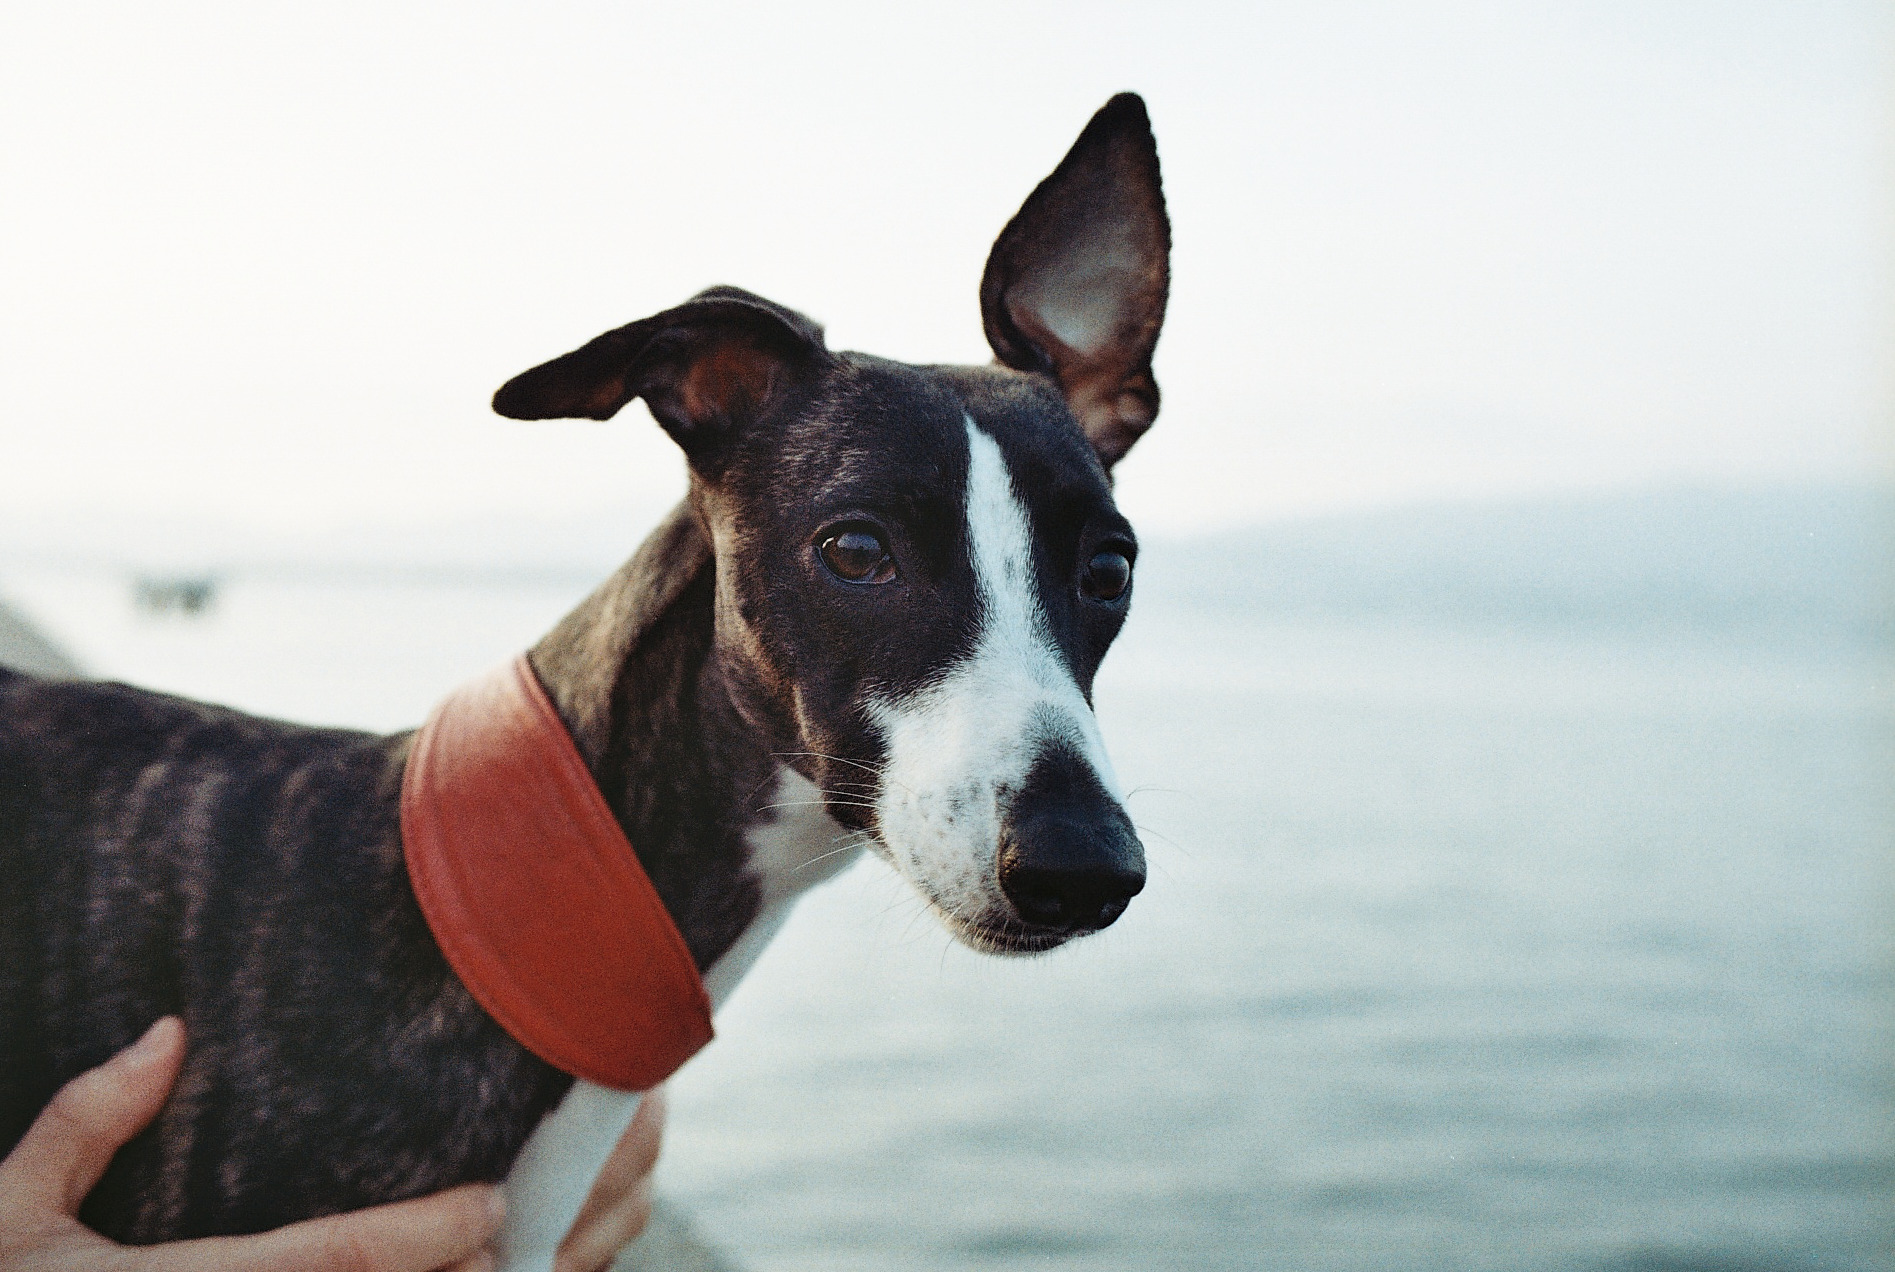
sea, ocean, adventure, dog, animal, pet, mammal, closeup, vertebrate, whippet, terrier, dog like mammal